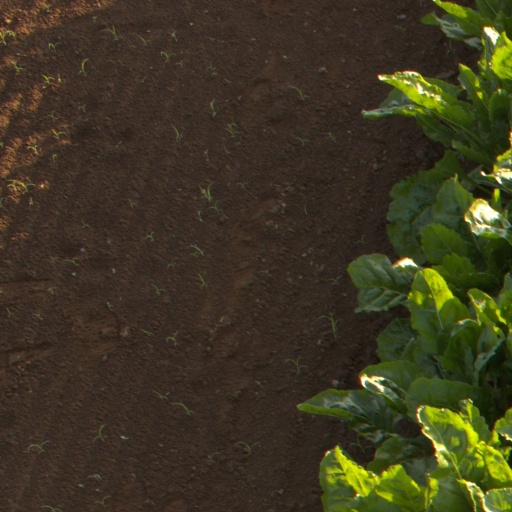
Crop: sugar beet